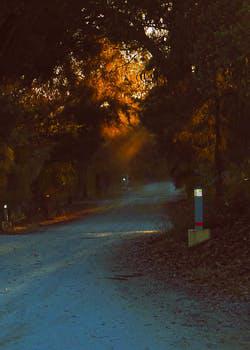
Label: Watermark